The Rocket Man (1954 film)

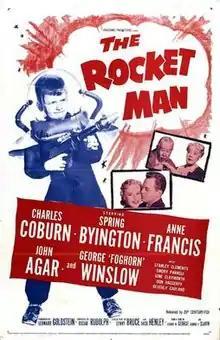
Theatrical release poster

The Rocket Man is a 1954 American comedy science fiction film directed by Oscar Rudolph and starring Charles Coburn, Spring Byington, Anne Francis, John Agar and George "Foghorn" Winslow. The script was co-written by Lenny Bruce and Jack Henley from a story by George W. George and George F. Slavin. A comedy with science fiction overtones, the film carries the tag line, “Out-of-this-world laughter and down-to-earth charm when the face from space turns out to be… the kid next door!”